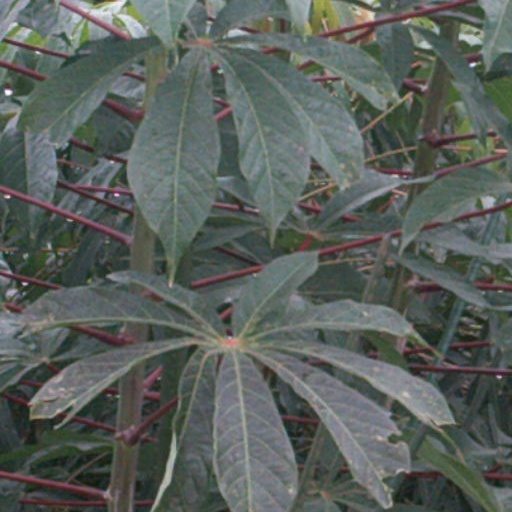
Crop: cassava